Spring pygmy sunfish

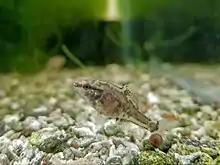
A female pygmy sunfish

The preferred habitat for the spring pygmy sunfish is spring water, and associated spring-fed wetlands. The species is most abundant at the spring head and spring pool area.